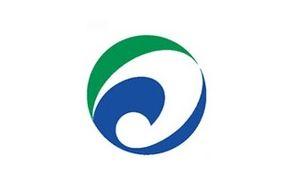
Maibara est une ville située dans la préfecture de Shiga, au Japon.